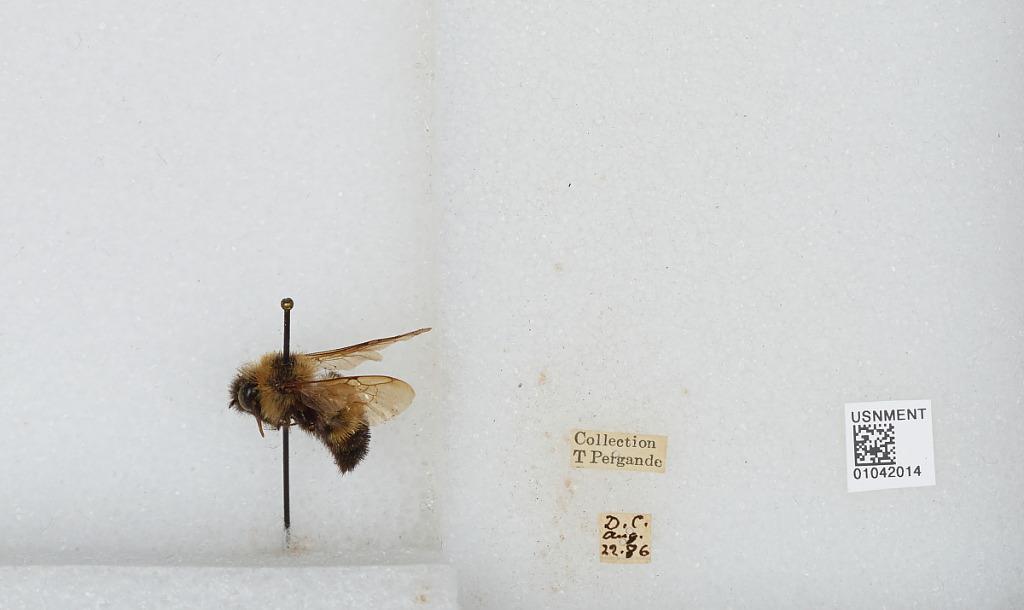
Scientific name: Bombus sp.
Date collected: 1886-8-22
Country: United States
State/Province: District of Columbia
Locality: Washington
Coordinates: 38.9047, -77.0164